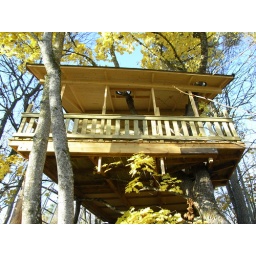
With the big tree running through the veranda you can look out in the autumn.